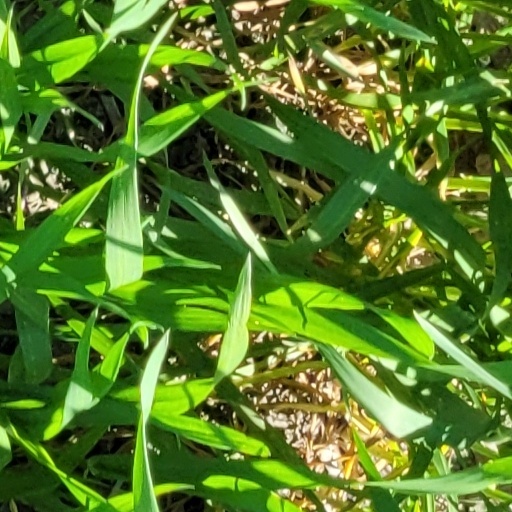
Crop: wheat